Charge at Sheria

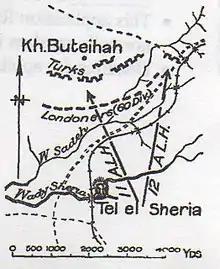
Kh. Buteihah attack

Chauvel issued orders to the Australian Mounted Division at 08:05, to advance on the eastern side of the railway, to the Wadi esh Sheria. He aimed to bring the Australian Mounted Division into touch with the Anzac Mounted Division (less the New Zealand Mounted Rifles Brigade and two squadrons of machine guns at Tel el Khuweilfe along with the Yeomanry Mounted Division), as soon as possible. By 08:50, the Australian Mounted Division consisting of the 4th Light Horse and the 5th Mounted Brigade, was approaching Tel esh Sheria, while the Anzac Mounted Division was deployed to the west of Kh. Umm el Bakr. However plans for Desert Mounted Corps' advance on 7 November were delayed by the "check to the Londoners on the slope beyond Sheria." Chauvel ordered the 4th Light Horse and 5th Mounted Brigades, to "clear the enemy from the front of the 60th Division." They were to advance through the Londoners, to make a mounted charge directly on the front of the Ottoman rearguard position, rather than a flank attack.